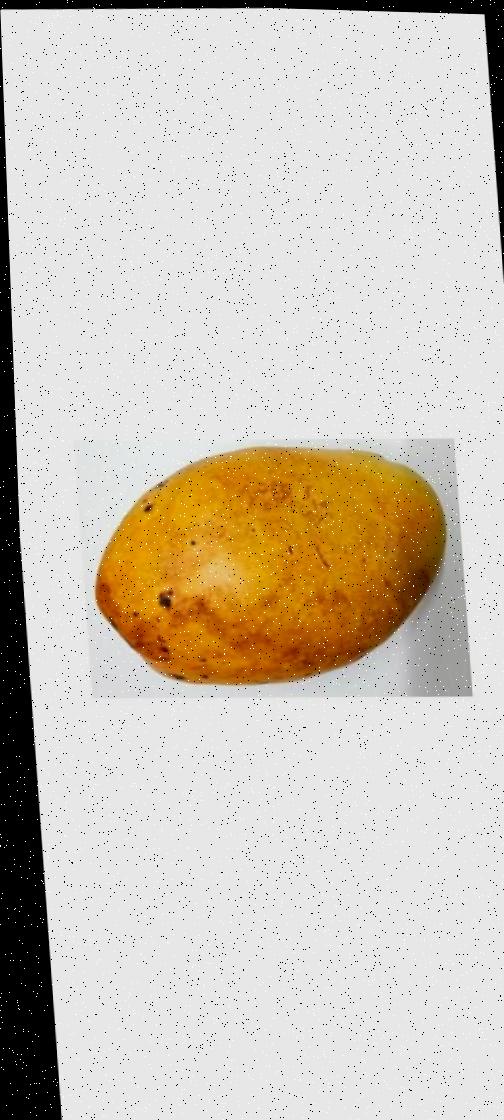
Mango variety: Bari-11